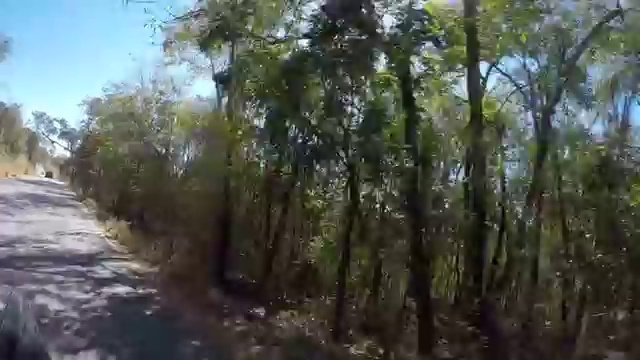
Fire: no
Smoke: no